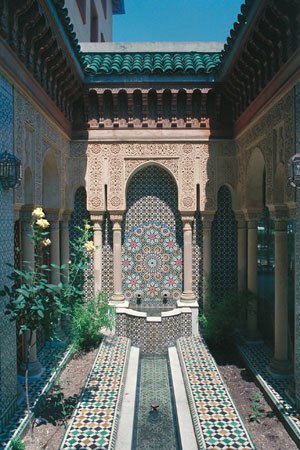
Cité internationale universitaire de Paris / Bygningerne
La Cité Internationale Universitaire de Paris er en international studenterby i 14. arrondissement i Paris.